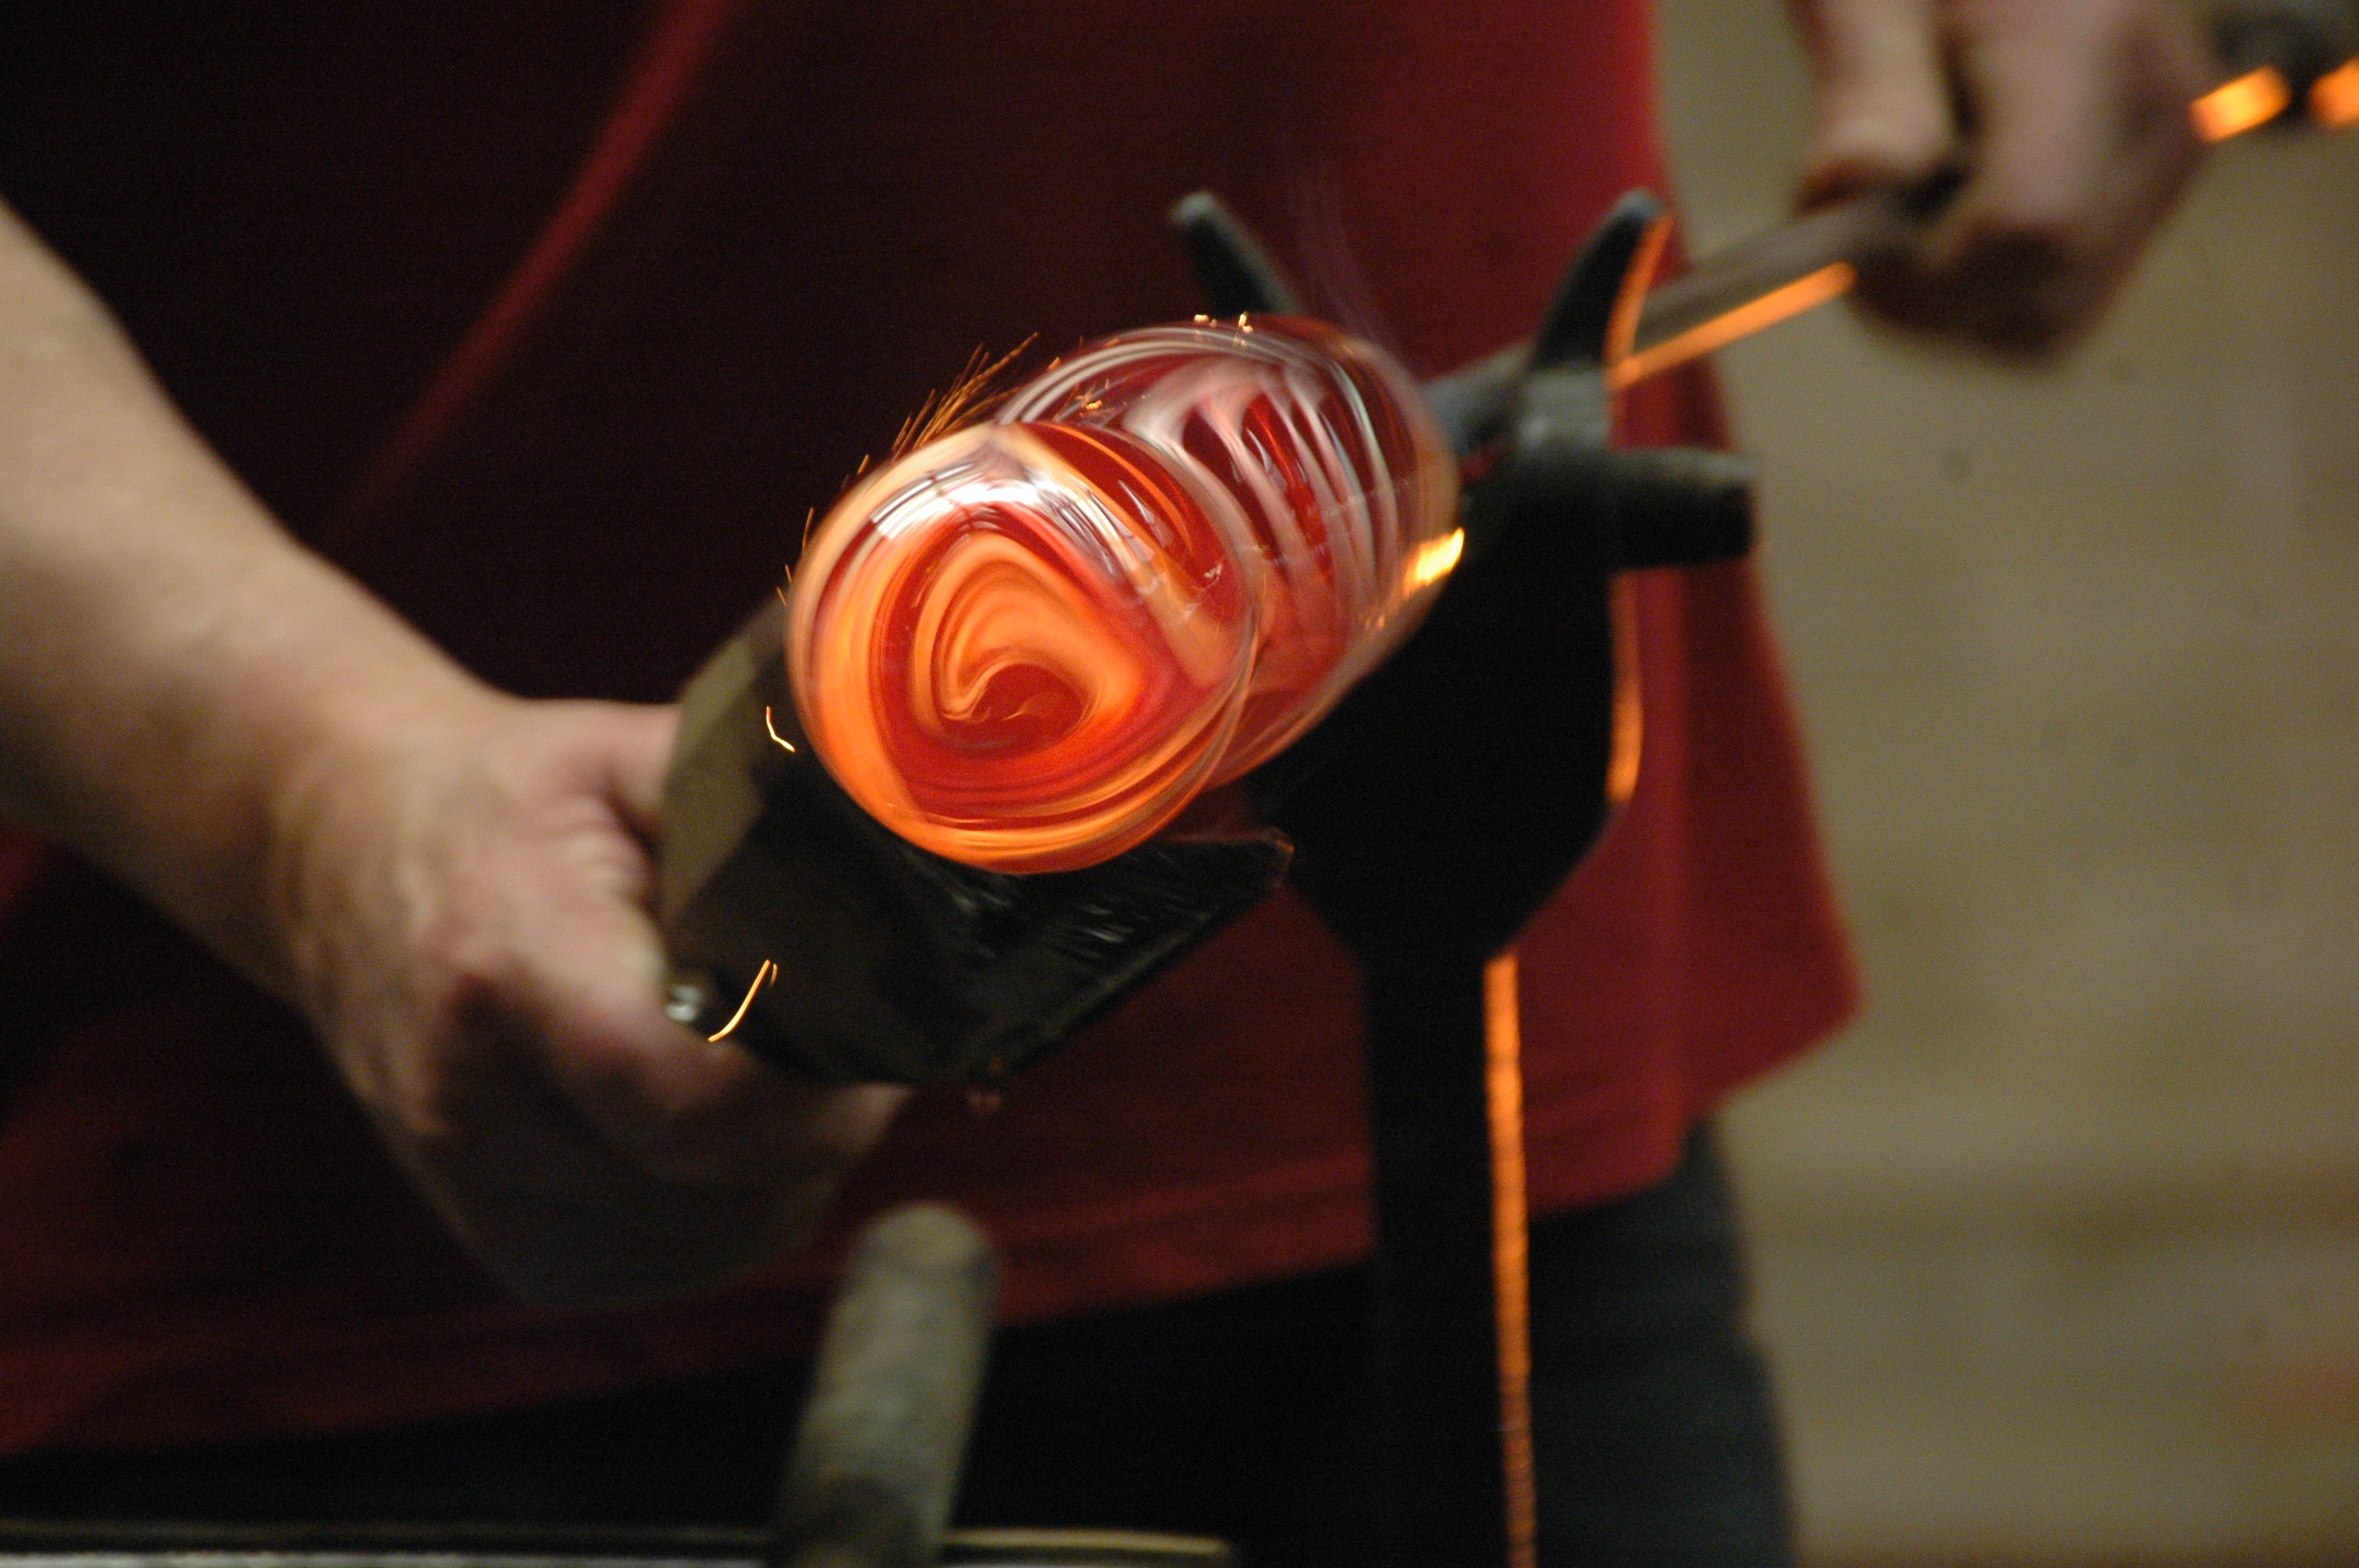
red, art, tools, hot, craftsman, job, molten, craftsmanship, occupation, smith, glass blowing, galssware